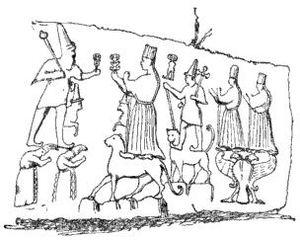
L’histoire de l'Anatolie englobe le passé de toute la région désignée sous le nom d’Anatolie, aussi connue sous le nom d’Asie Mineure et considérée comme l’extension la plus occidentale de l’Asie de l'Ouest. Géographiquement, elle comprend la plus grande partie de la Turquie moderne, depuis la mer Égée jusqu’aux montagnes de la frontière arménienne à l'est et de la mer Noire au nord jusqu’aux monts Taurus au sud.